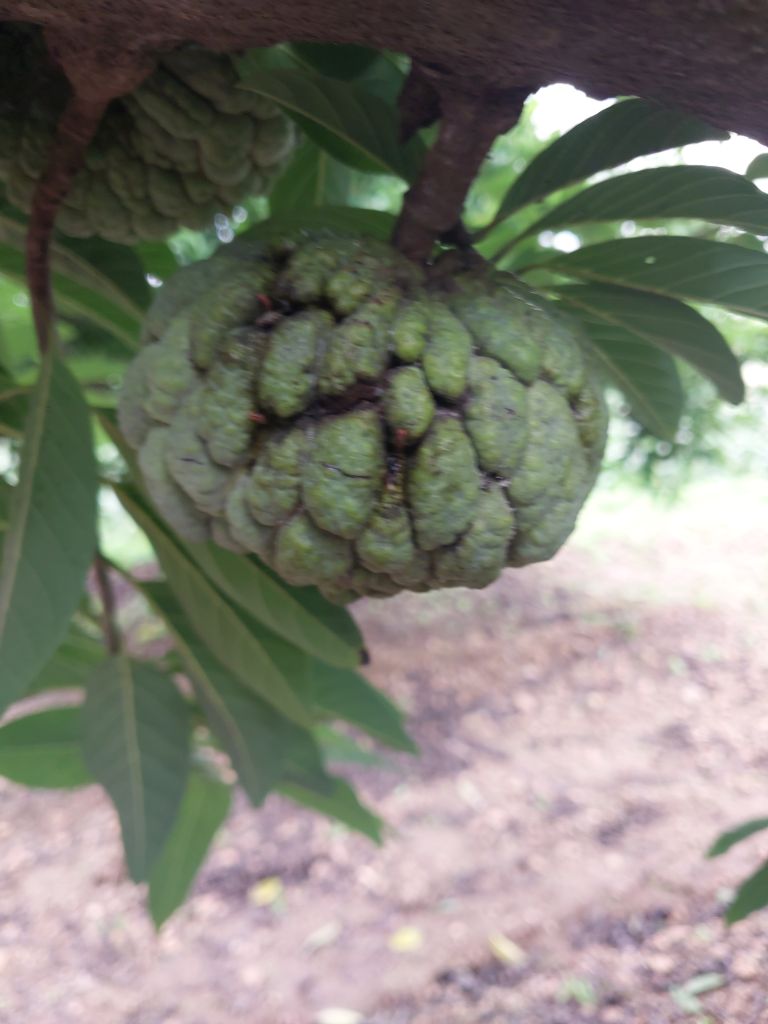
Disease label: Athracnose